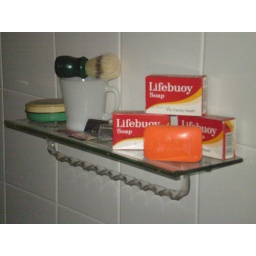
a shot of the shelf under the bathroom mirror.